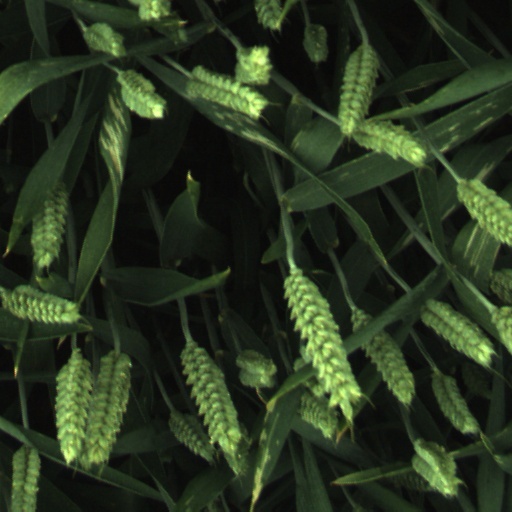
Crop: wheat